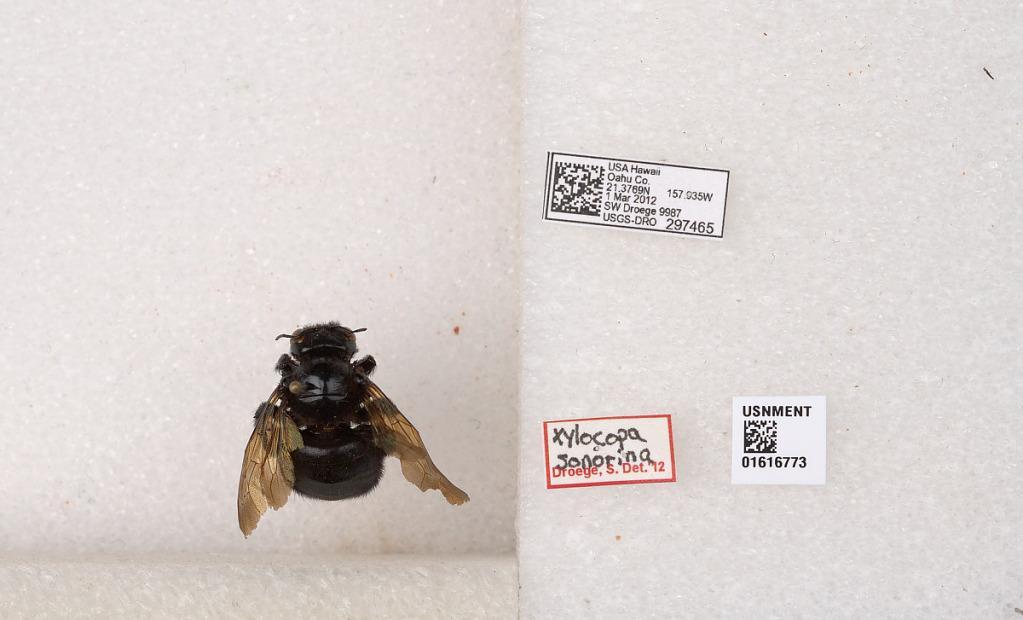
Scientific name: Xylocopa (Neoxylocopa) sonorina Smith
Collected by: S. Droege
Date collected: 2012-3-1
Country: United States
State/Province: Hawaii
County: Honolulu
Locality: Oahu
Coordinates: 21.4333, -157.967
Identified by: Droege, S